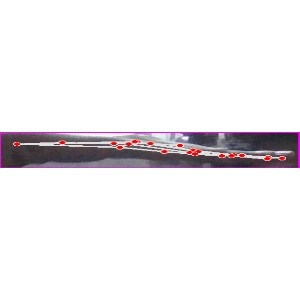
अक्षर: ज